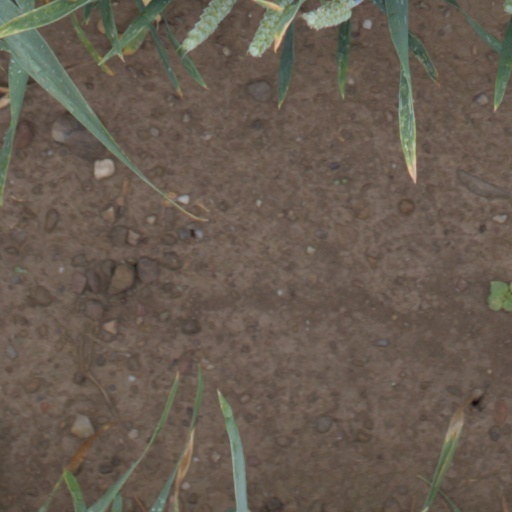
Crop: wheat